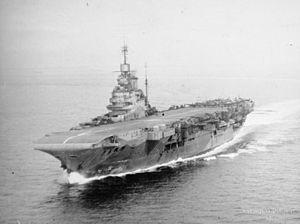
Le HMS Indomitable est un porte-avions britannique de la classe Illustrious lancé en 1940. Il a la caractéristique comme les autres vaisseaux de sa classe d'avoir un pont d'envol blindé.
Cet article contient la liste des porte-avions de la Royal Navy.